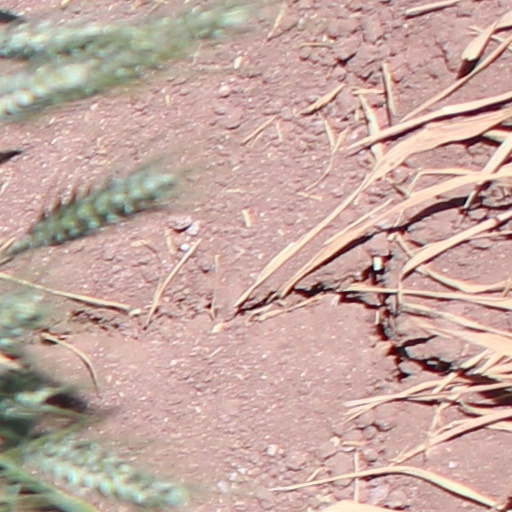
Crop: wheat